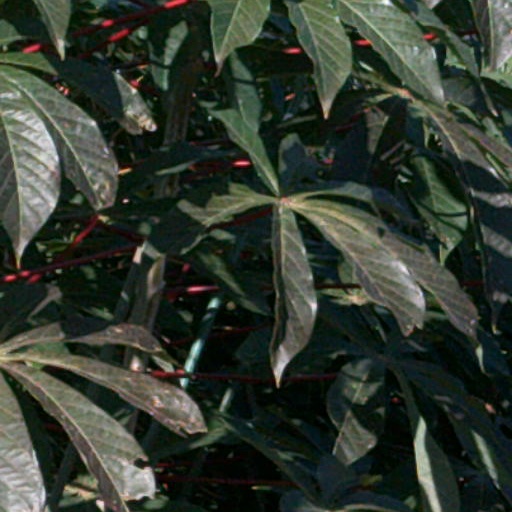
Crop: cassava